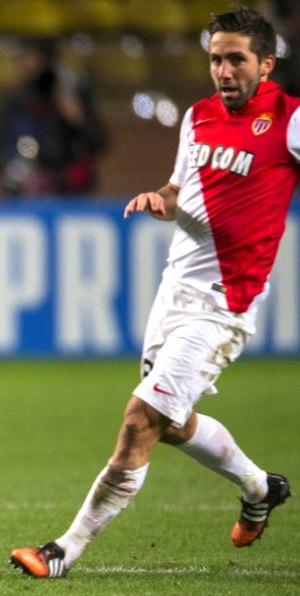
João Filipe Iria Santos Moutinho, plus connu sous le nom de João Moutinho, est un footballeur international portugais né le 8 septembre 1986 à Portimão.